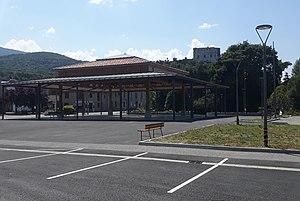
Halle de Prat-Bonrepaux (Ariège, France)
Prat-Bonrepaux est une commune française, située dans le département de l'Ariège en région Occitanie.